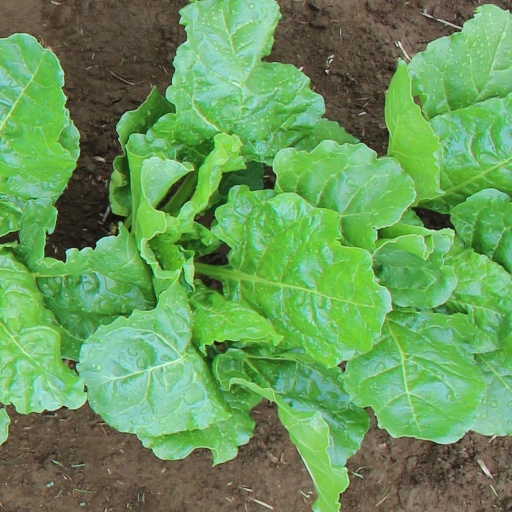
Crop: sugar beet